Proton Arena

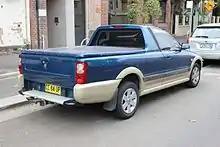
Proton Jumbuck rear

The Arena is based largely on Proton's Wira/Persona saloon, sharing similar frontal designs of the then current Wira and mechanics, but having a reduced seating capacity of two confined to a Wira-based cabin and featuring a rear cargo bed measuring x x with a maximum payload of and a maximum load area of x .